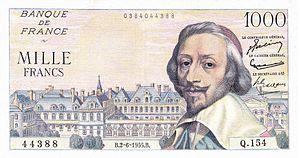
Le 1 000 francs Richelieu est un billet de banque en francs français créé par la Banque de France le 2 avril 1953 et émis le 6 décembre 1955 pour remplacer le 1 000 francs Minerve et Hercule. Il sera suivi par le 10 nouveaux francs Richelieu.